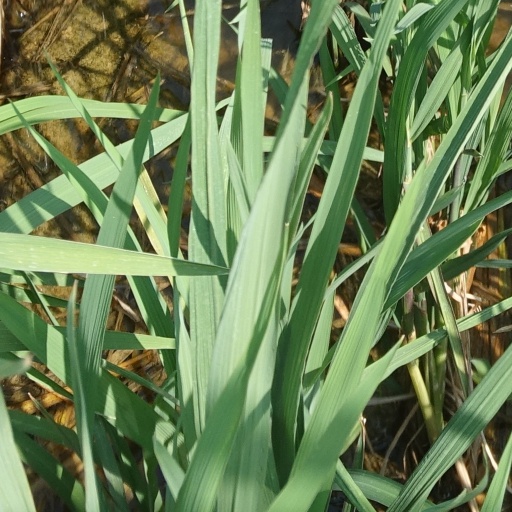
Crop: rice